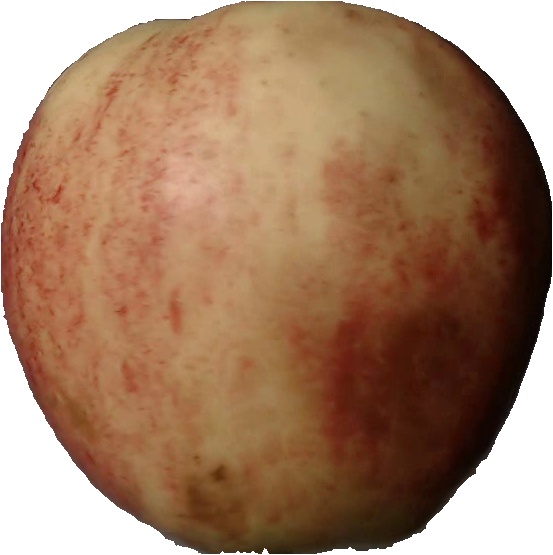
Label: apple_red_3